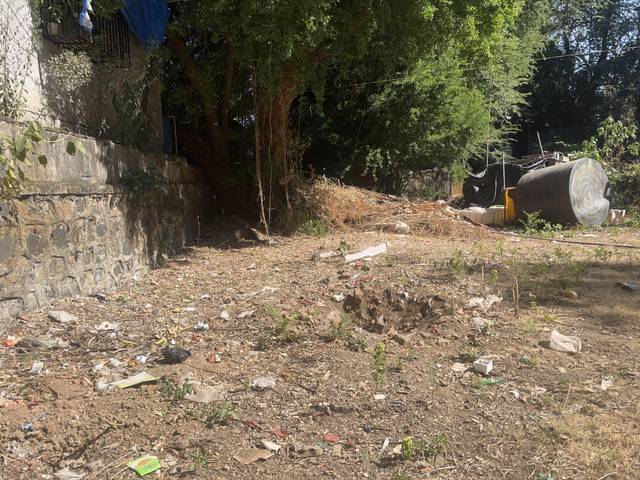
Region: India
Coordinates: 19.199, 72.842